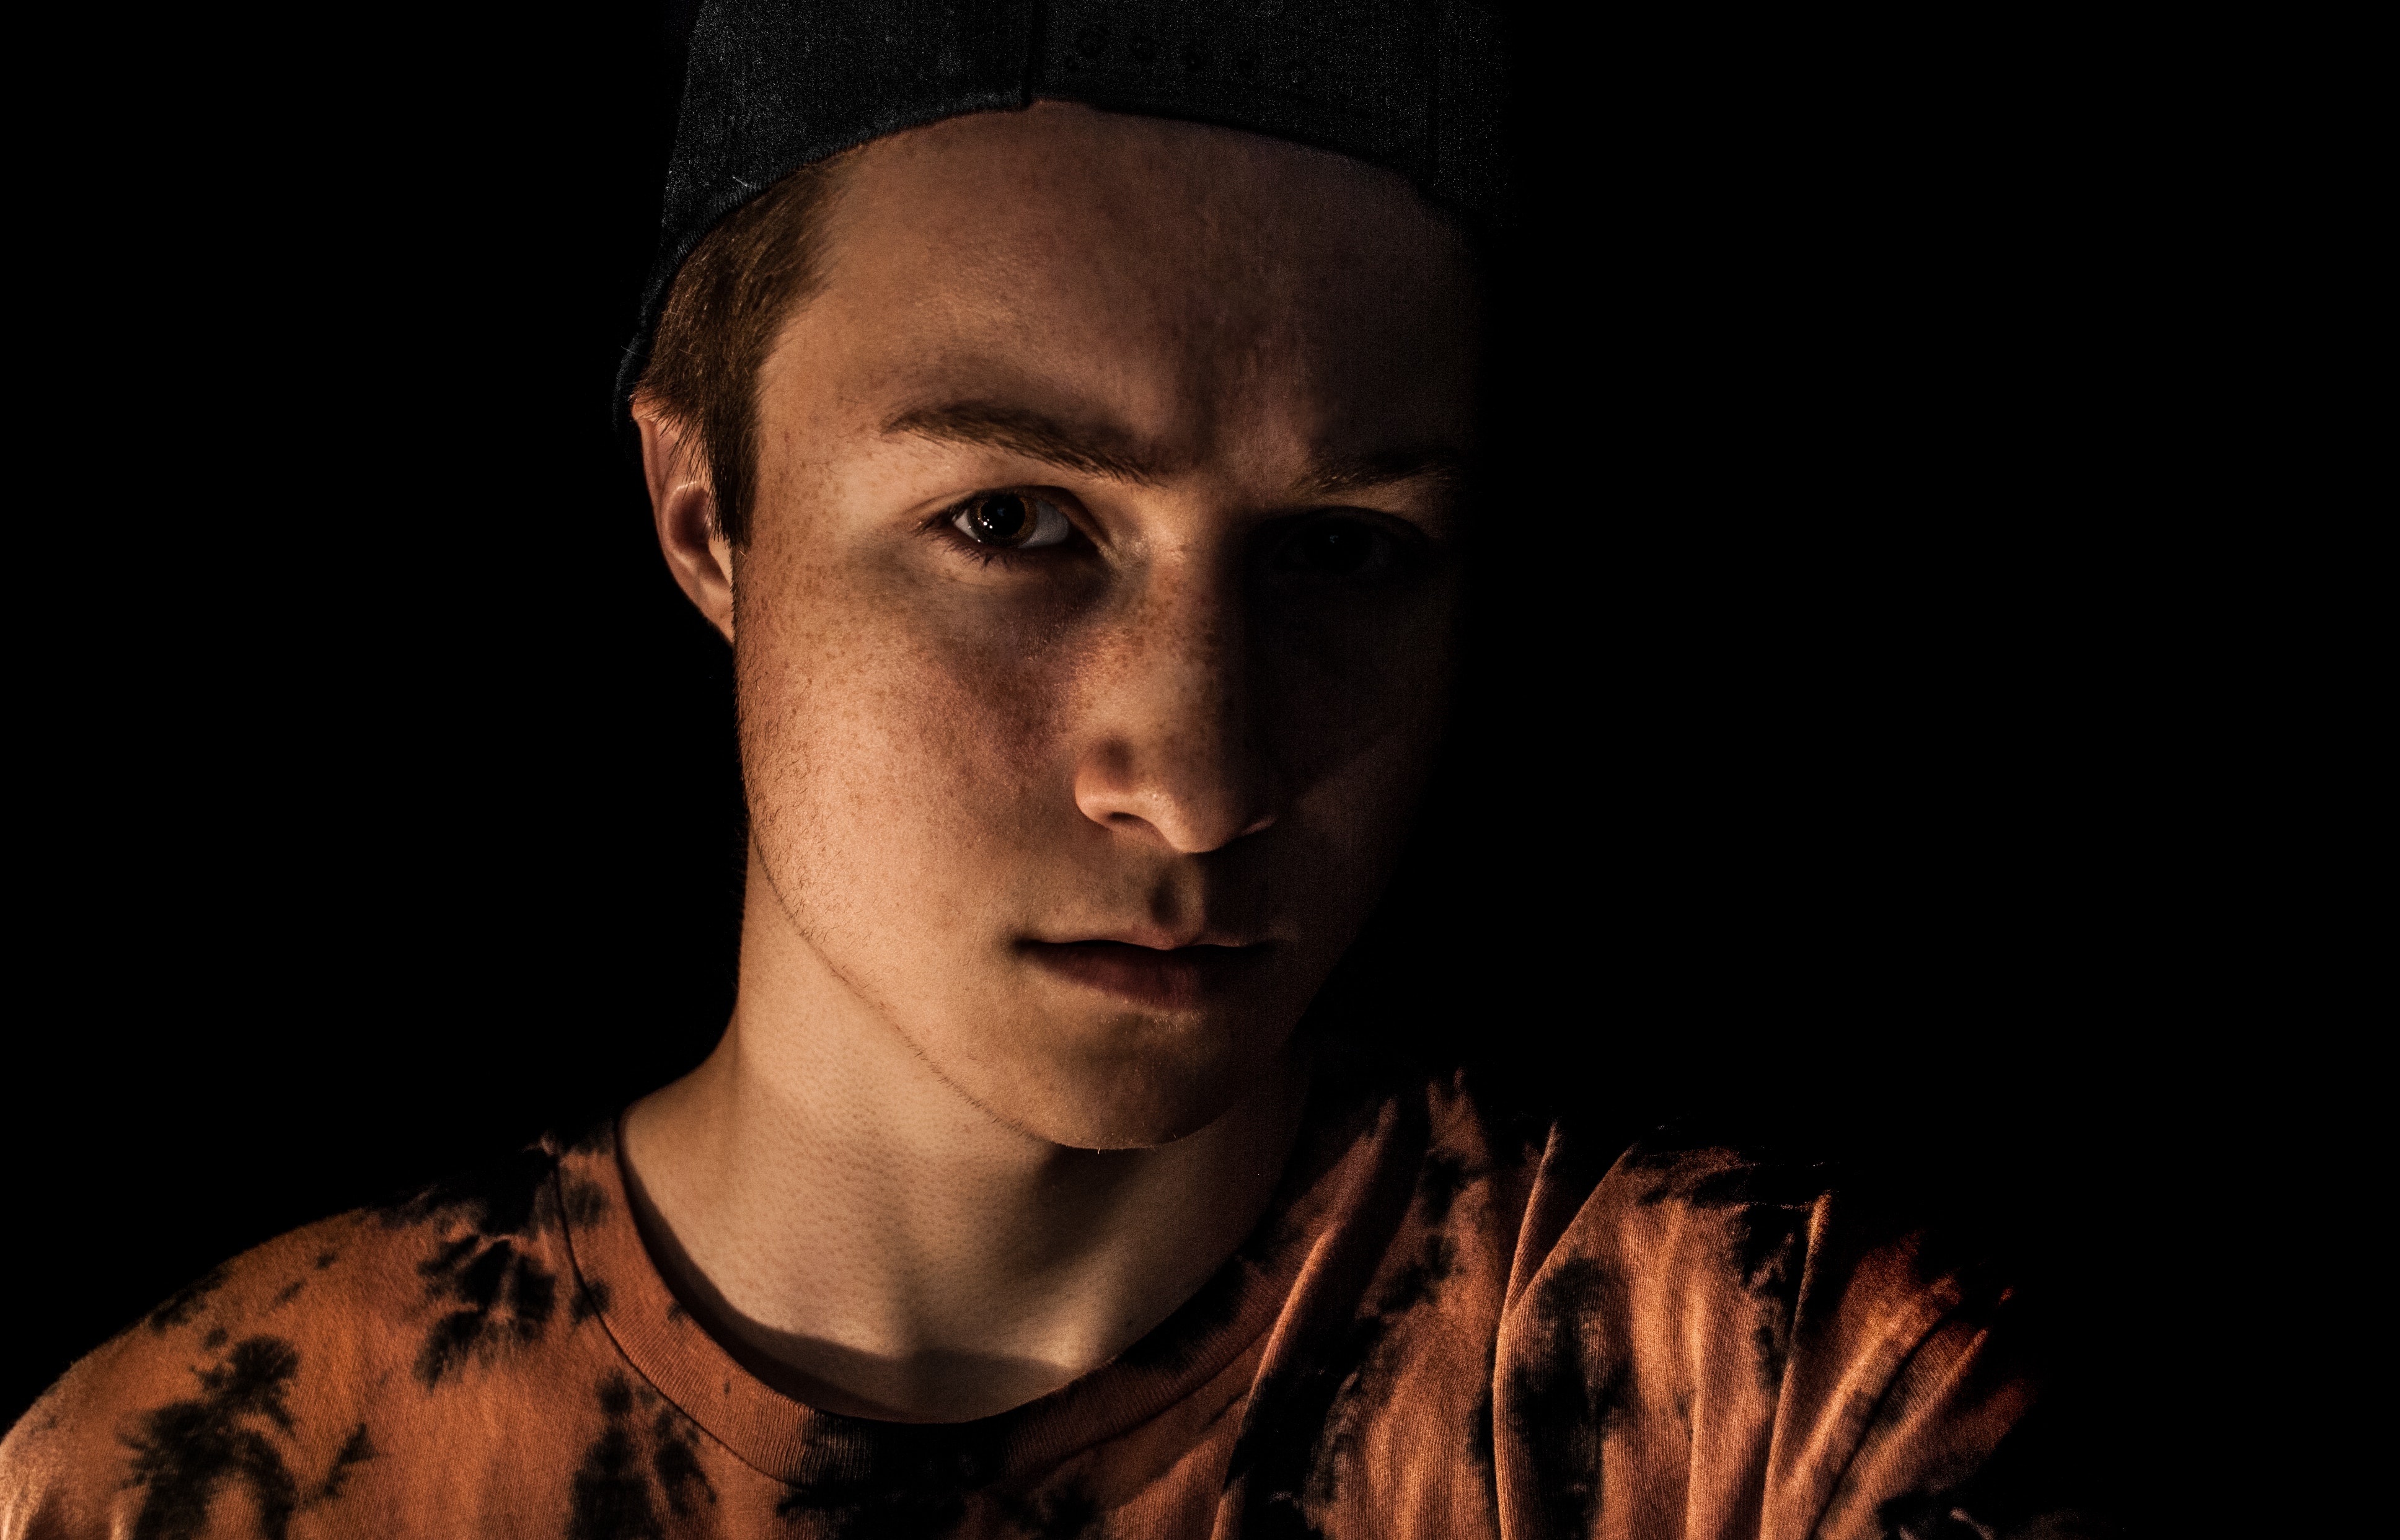
face, head, forehead, nose, chin, cheek, portrait, human, eye, darkness, close up, portrait photography, photography, neck, flash photography, jaw, muscle, ear, self portrait, pleased